Harishchandragad

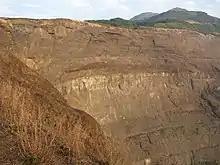
Kokankada

This cliff faces west and looks down upon the Konkan. It provides views of the surrounding region. The cliff has an overhang, but has been climbed many times. Sometimes a circular rainbow (the Brocken spectre phenomenon) can be seen from this point. It can be seen only when there is a bit of mist in the valley, and the sun is right behind the person facing the valley. One phenomenon that can be observed at this place is the vertical cloud burst, in which the clouds nearing the cliff get sucked into the pit fall area below and are thrown vertically into the sky reaching more than , creating the impression of a wall that is rising straight from the edge of the cliff without entering the landmass area. If you happen to visit this place in April–May, then throw your panama cap from the cliff and enjoy it rising high and falling back on the plateau.